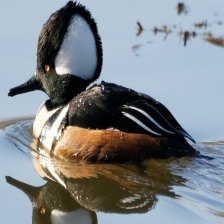
Species: HOODED MERGANSER
Scientific name: LOPHODYTES CUCULLATUS